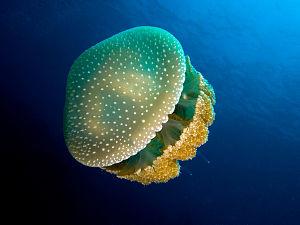
Phyllorhiza est un genre de cnidaires de type méduses, de la famille des Mastigiidae.
Les Mastigiidae forment une famille de cnidaires de type méduse, de l'ordre des Rhizostomeae.
Le terme méduse est un nom vernaculaire désignant les formes libres de nombreux groupes de cnidaires et qui s'opposent donc aux formes polypes, sessiles. En apparence, ces animaux gélatineux sont très frustes. Ils sont dépourvus de squelette, de cerveau et de poumon mais, en réalité, leur structure est complexe, et ils peuvent posséder des structures sensorielles très élaborées comme des ocelles, rassemblées au sein de rhopalies.